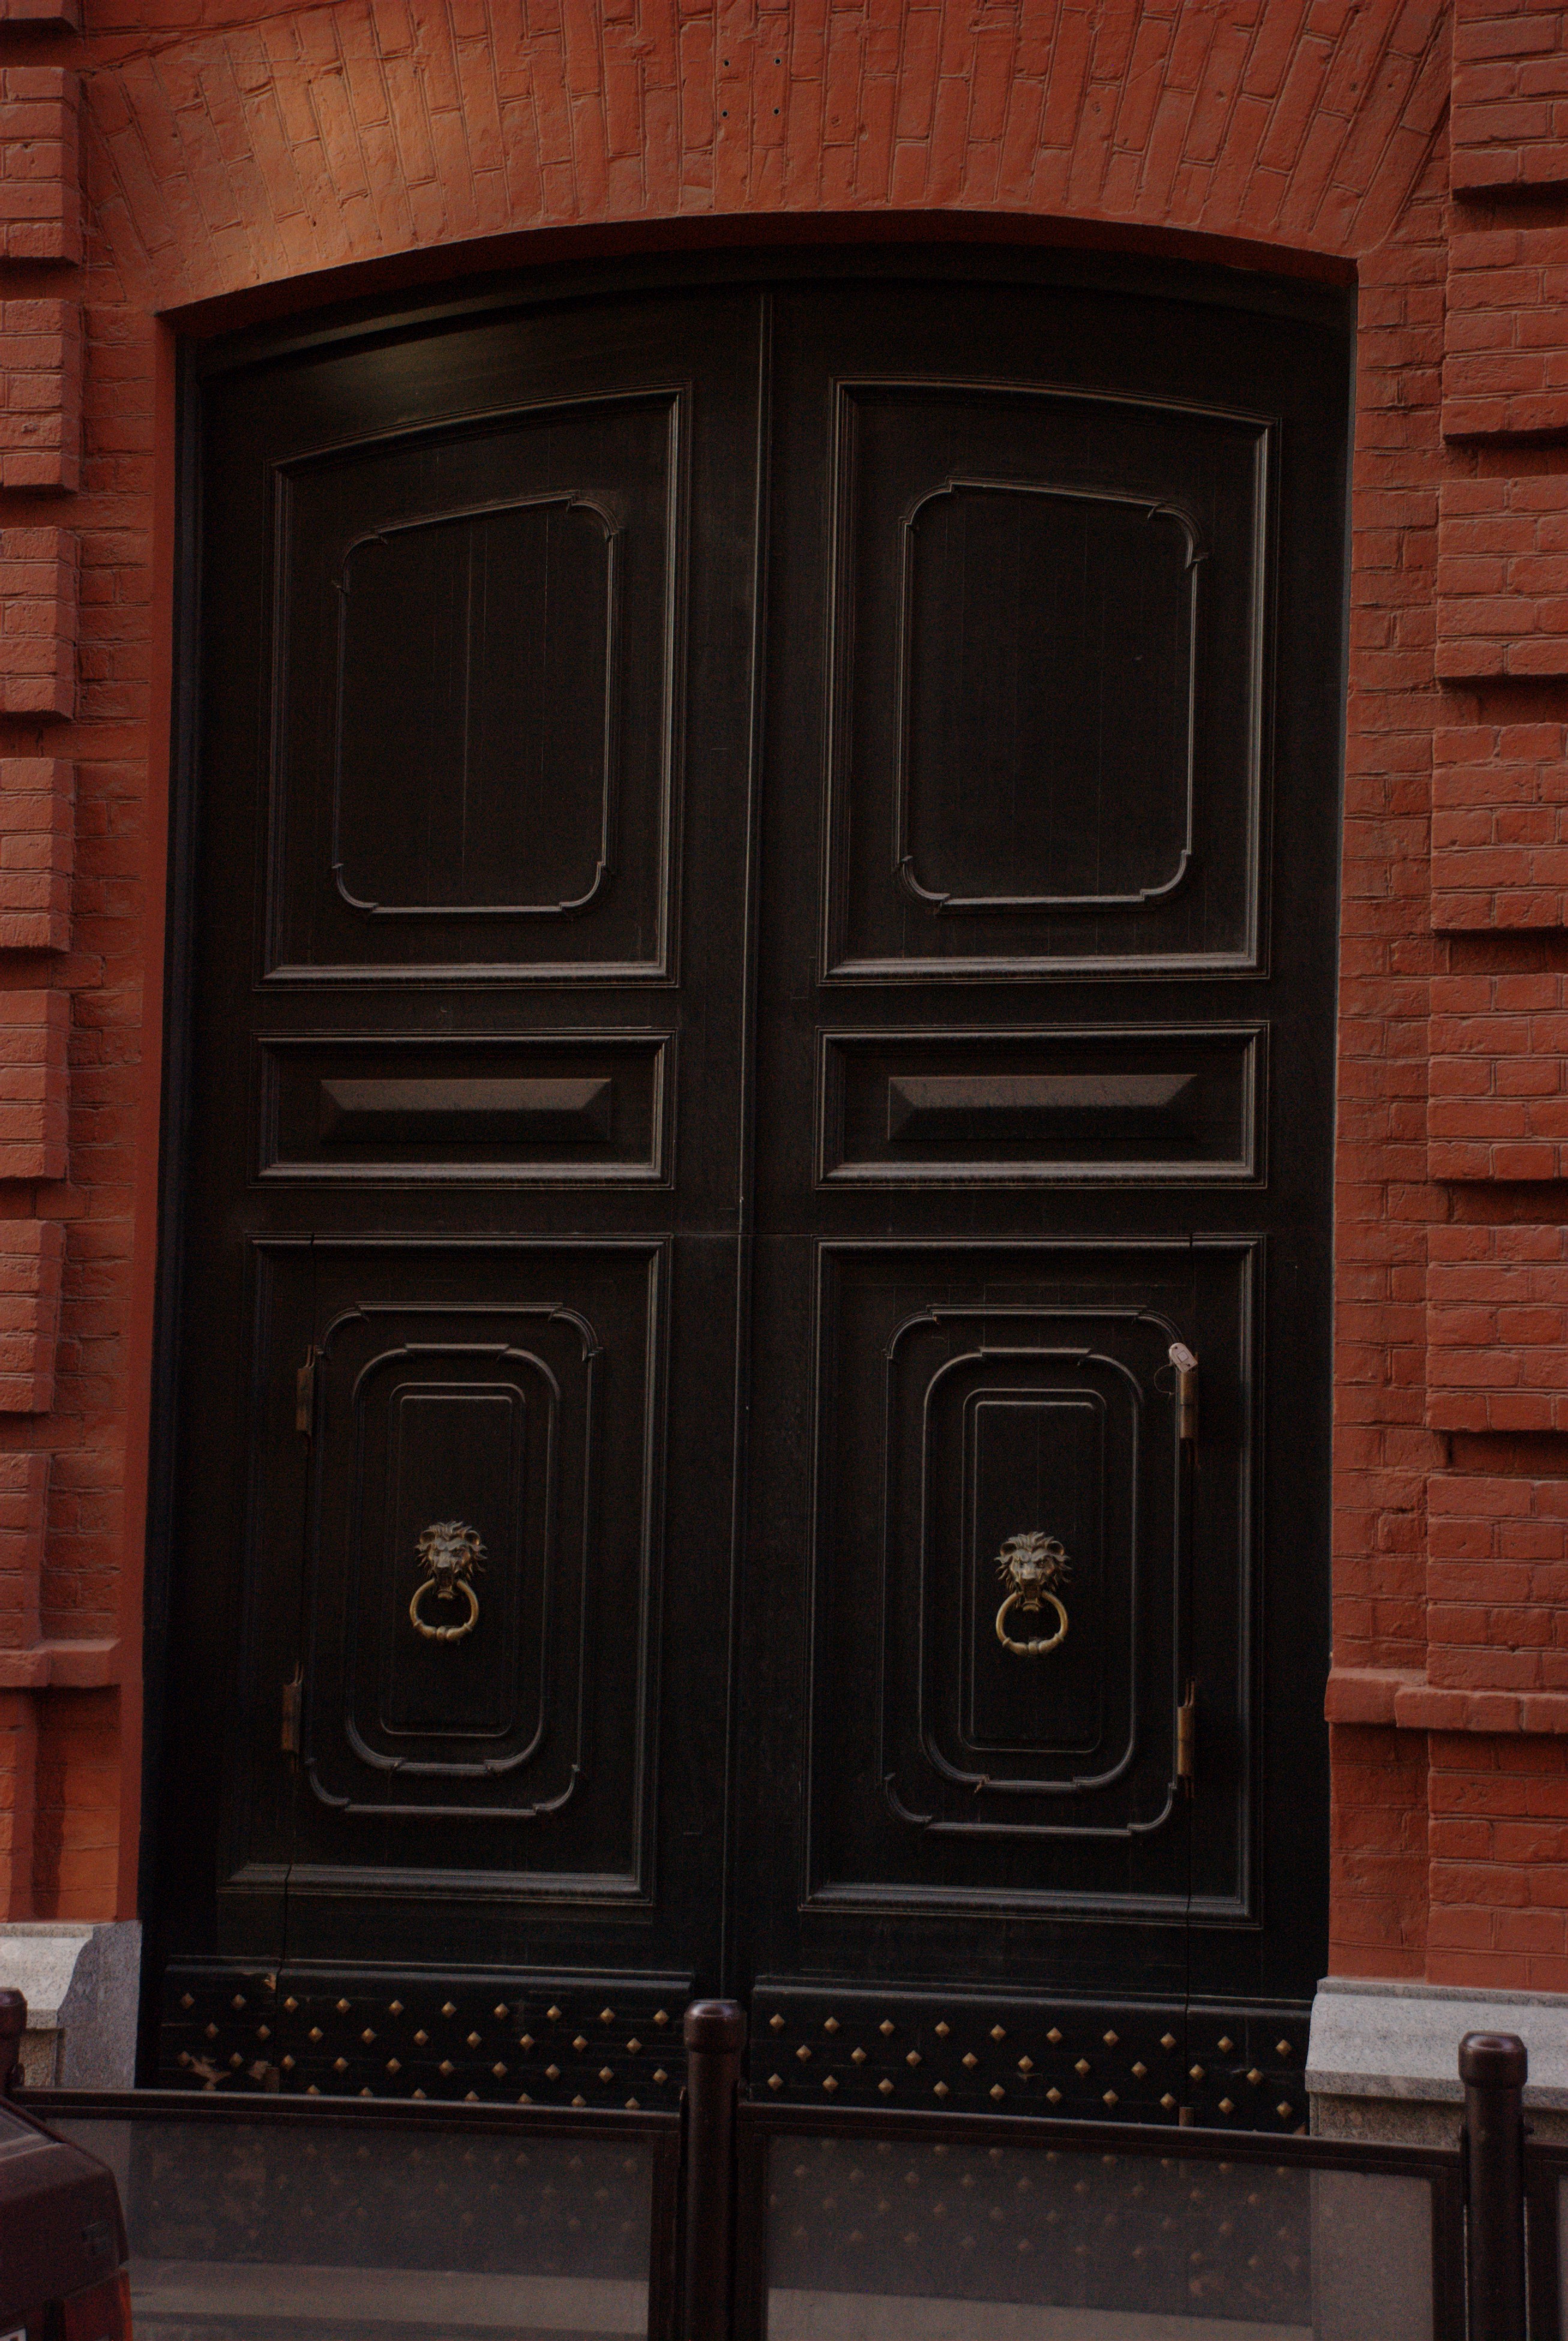
wood, city, cityscape, nikon, furniture, room, door, moscow, russia, d80, moskau, nikond80, moscou, man made object